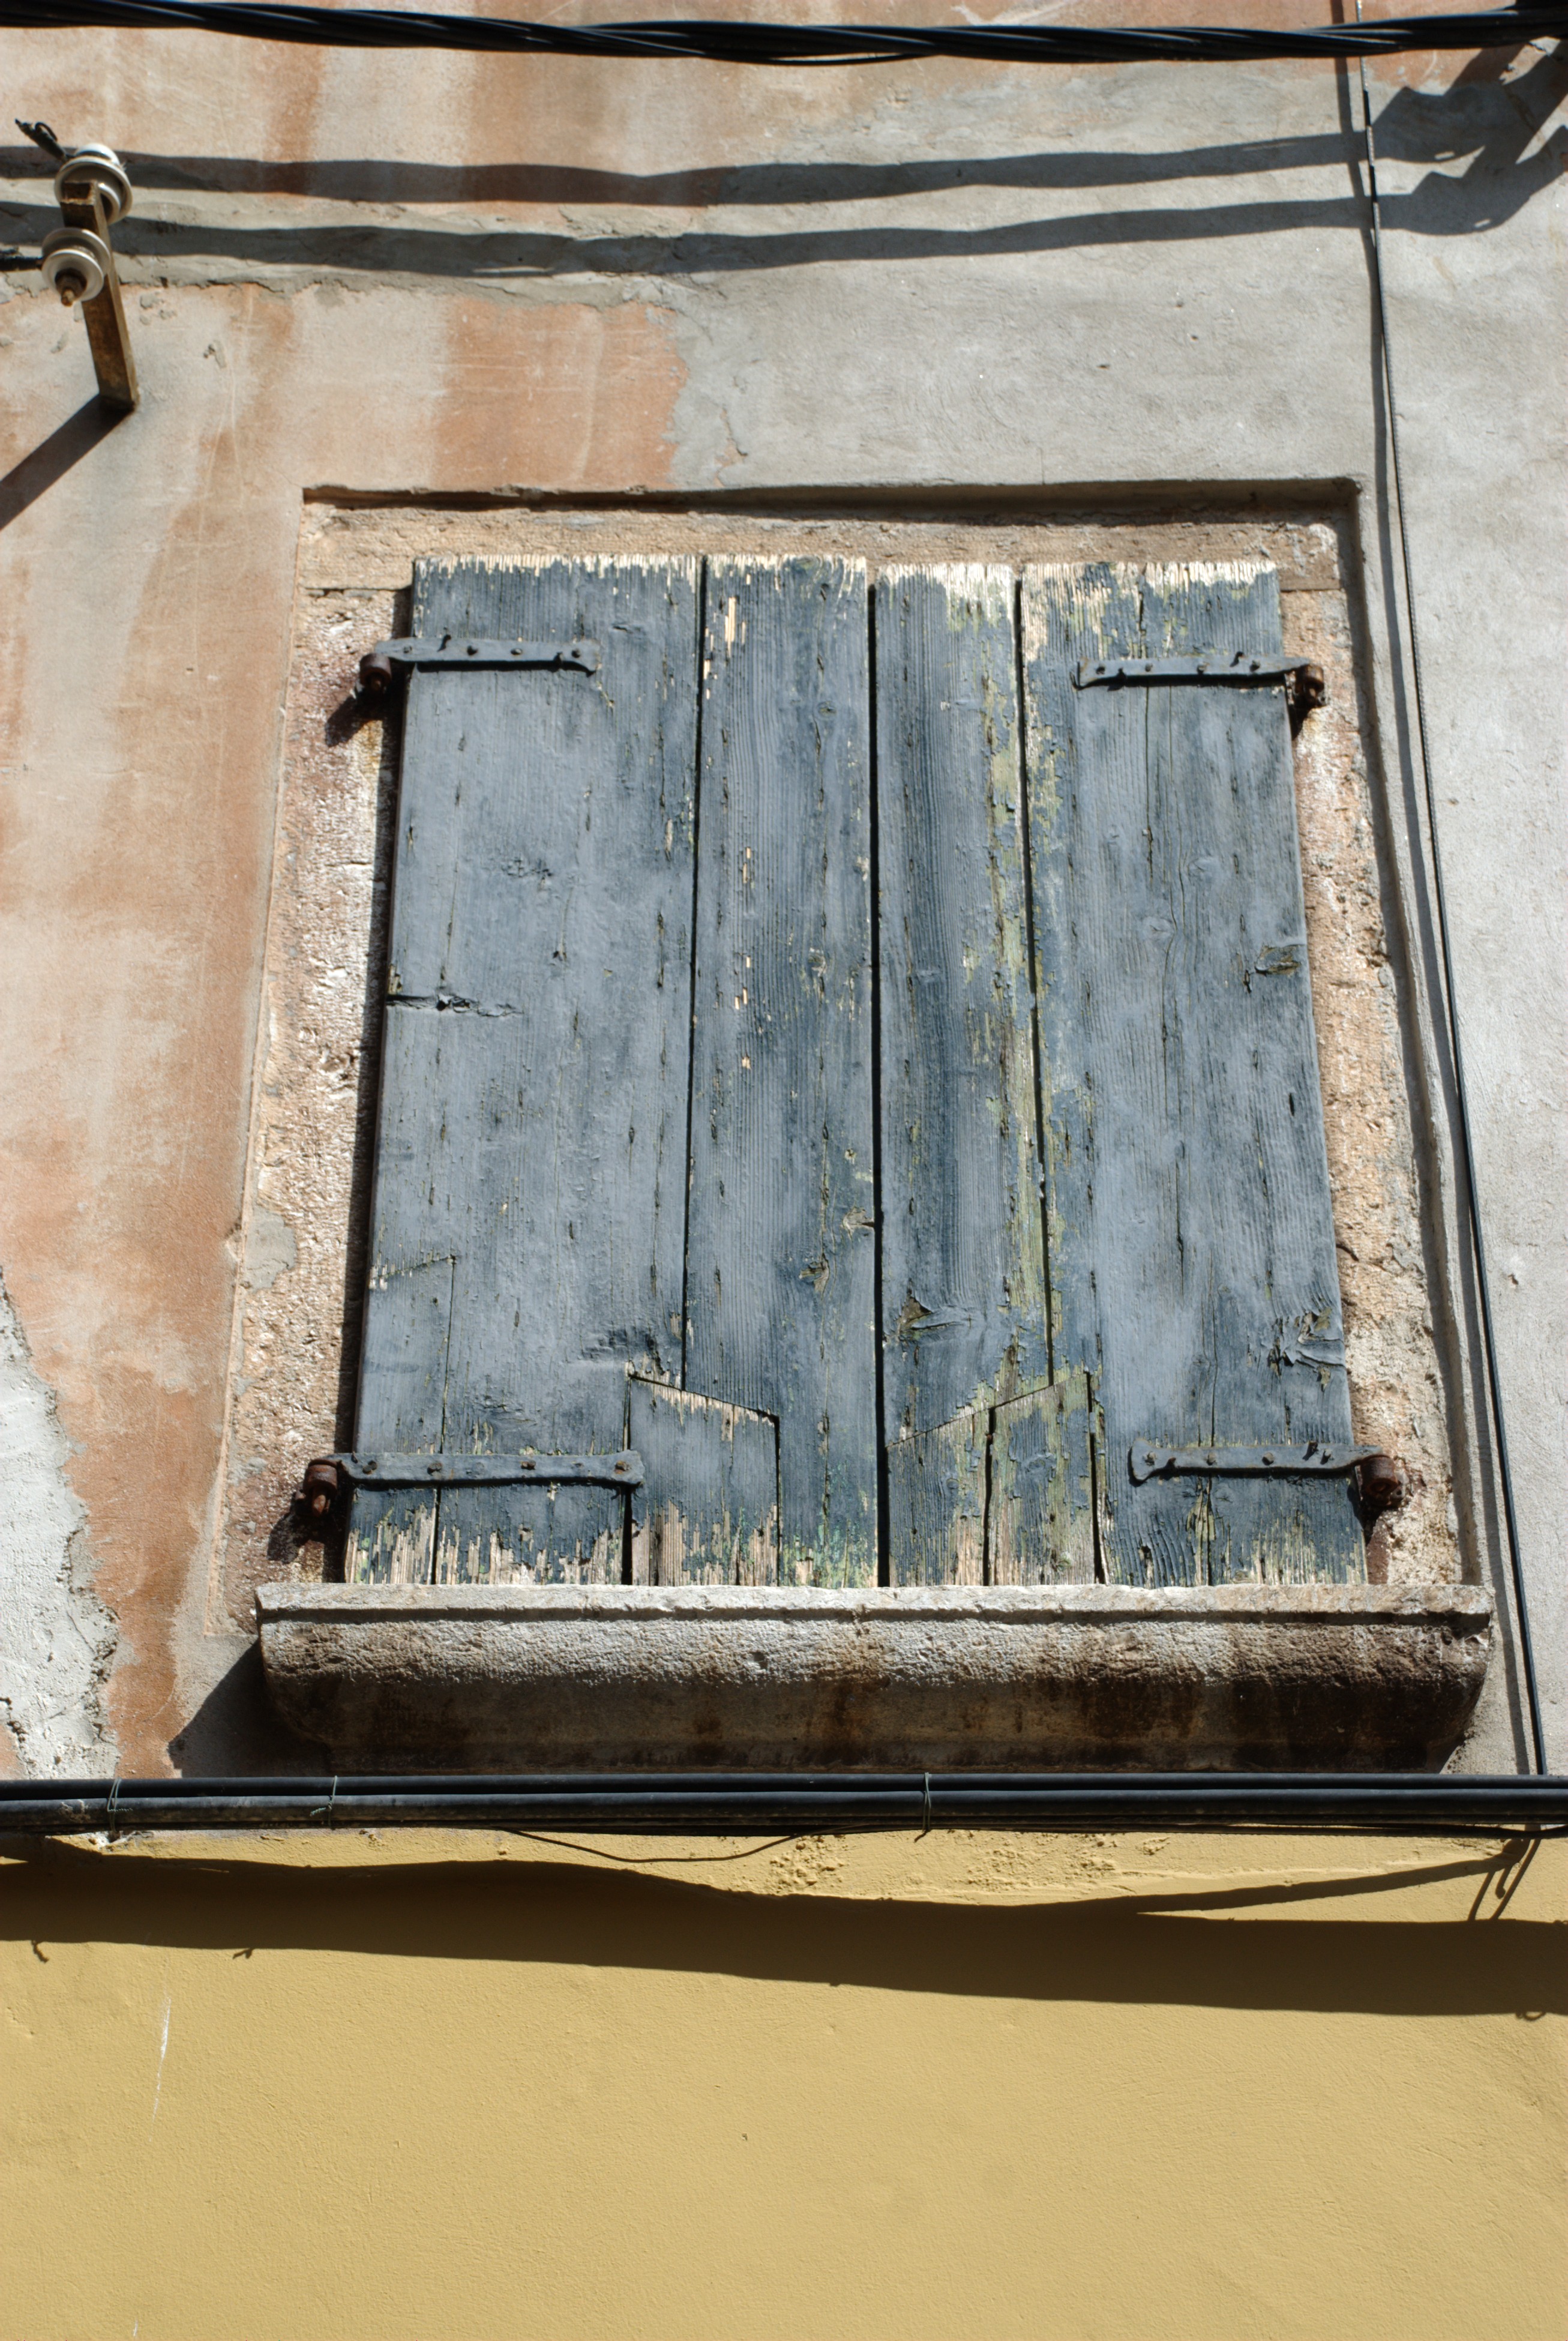
wood, house, window, town, old, city, wall, cityscape, europe, facade, blue, nikon, door, cool image, croatia, iron, d80, shape, istria, adriatic, nikond80, rovigno, rovinj, jadran, istra